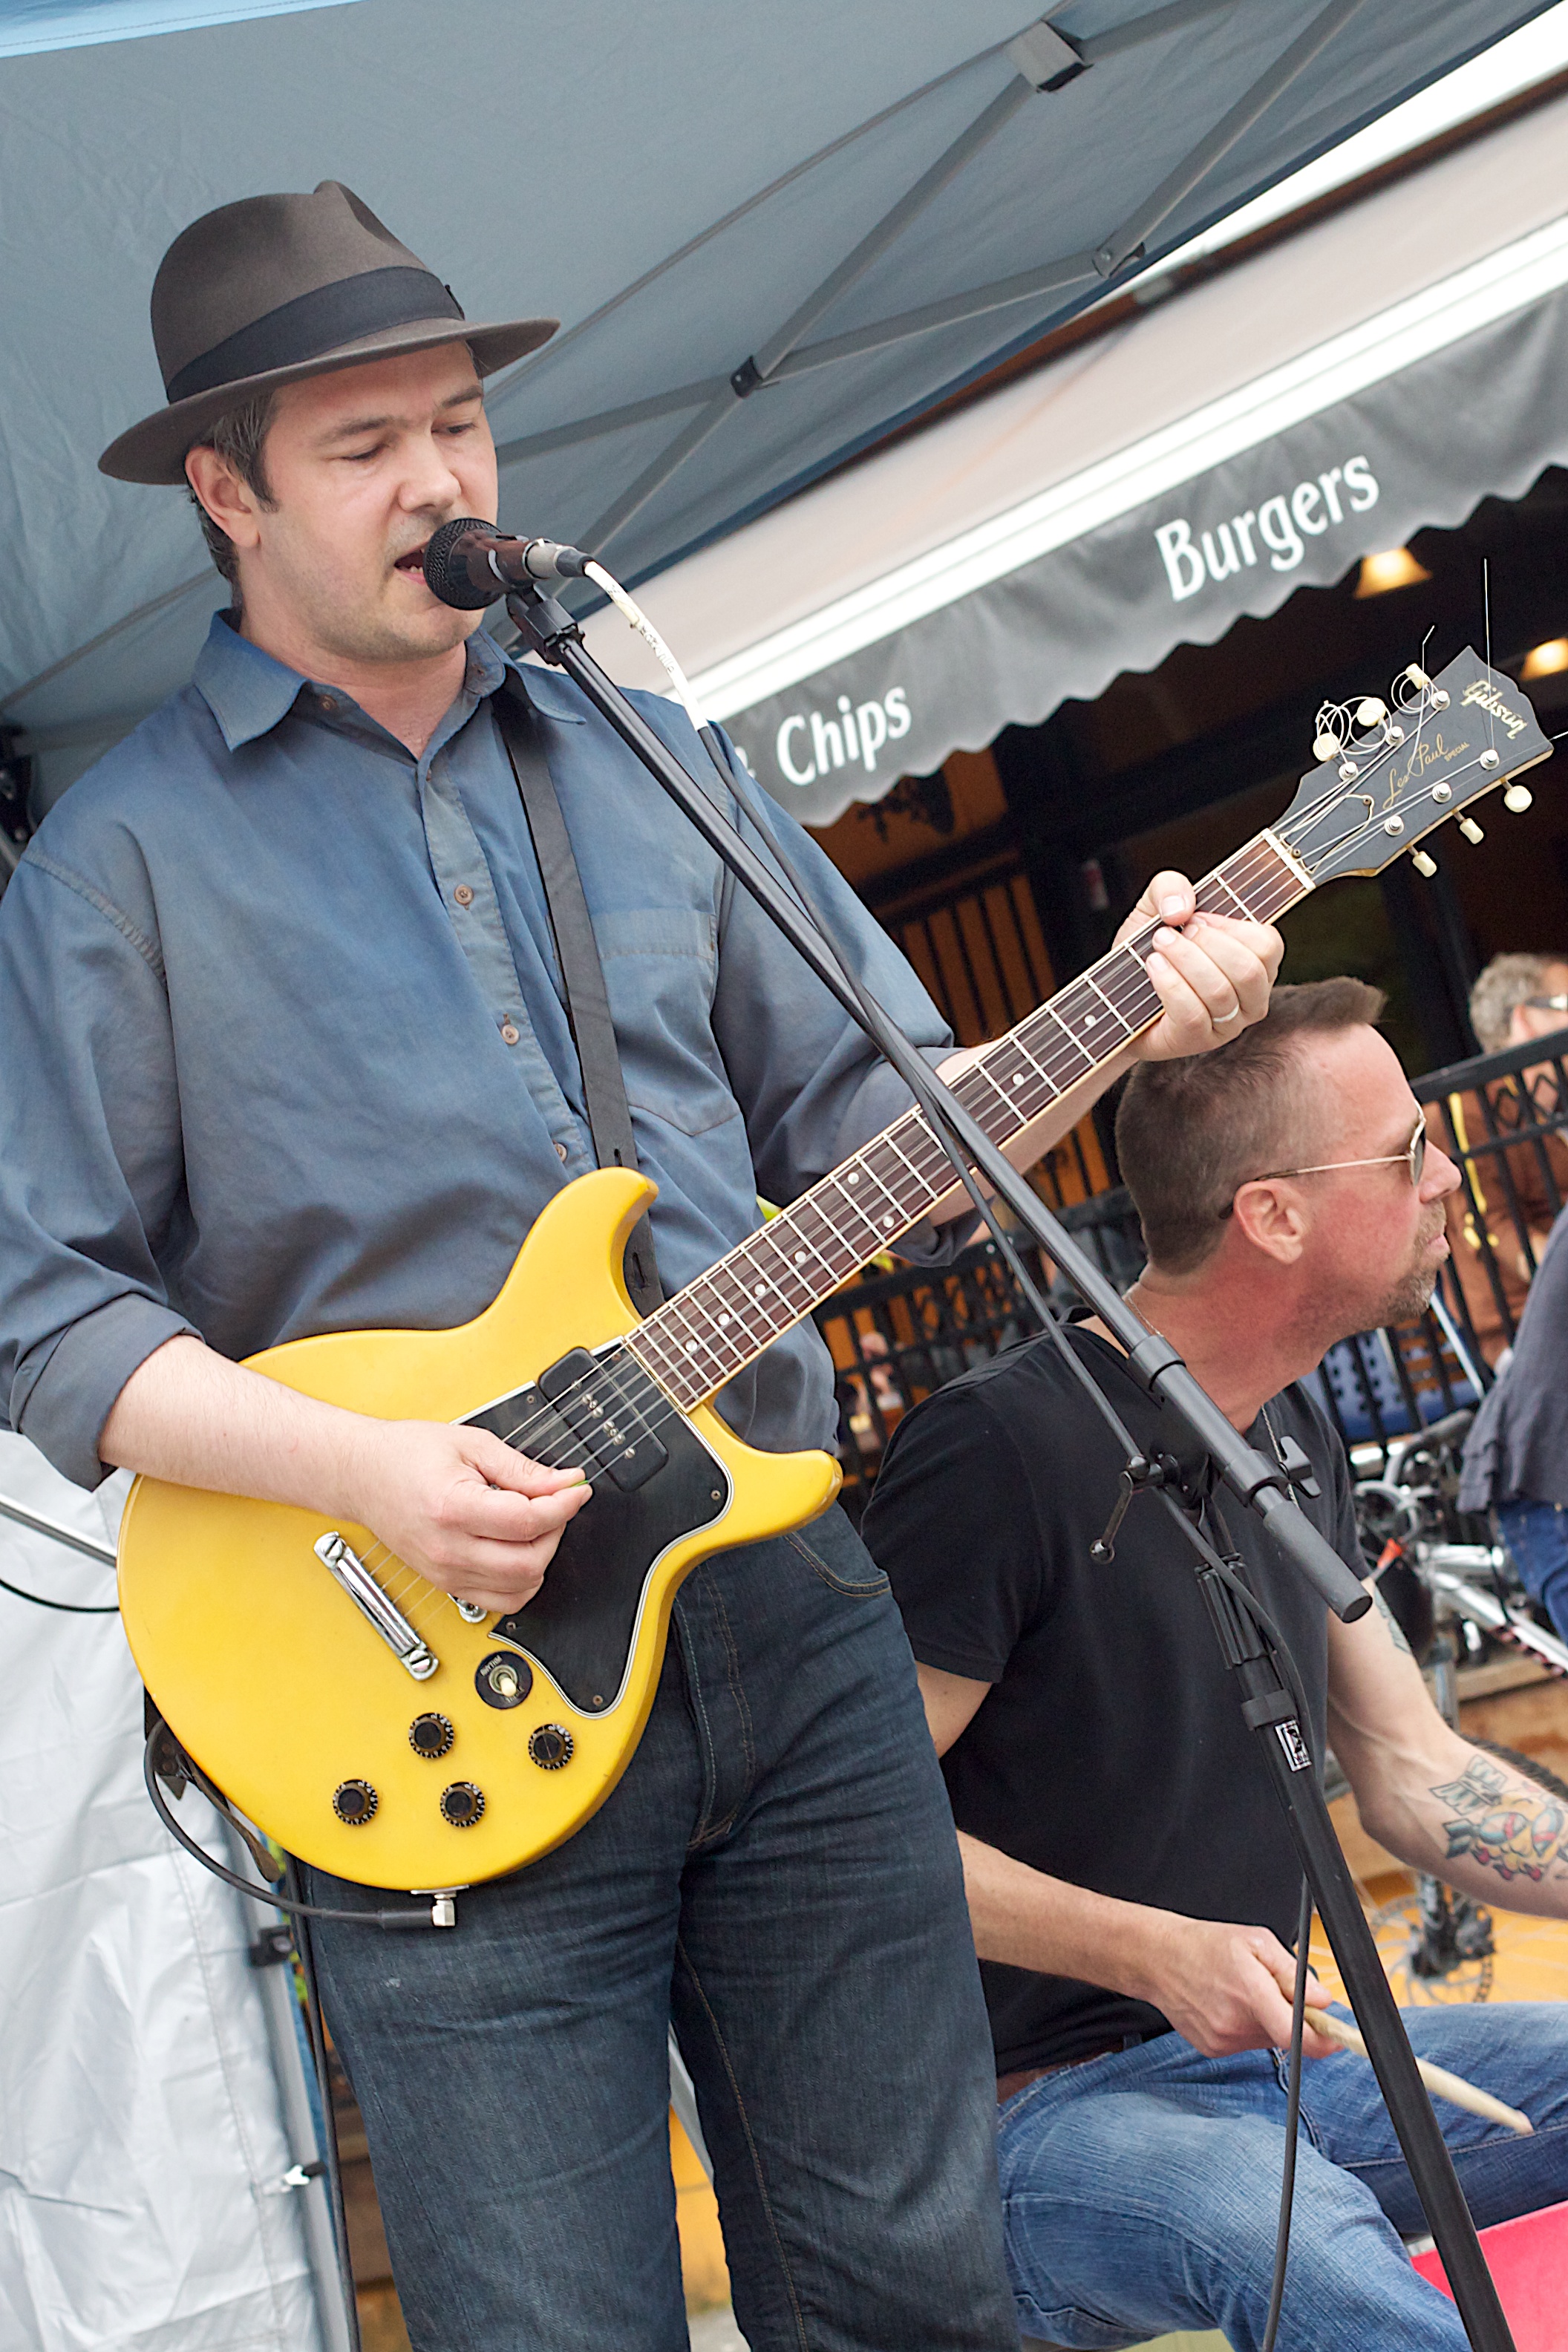
person, music, guitar, concert, musician, festival, performance, bassist, singing, guitarist, bass guitar, entertainment, singer songwriter, social group, musical ensemble